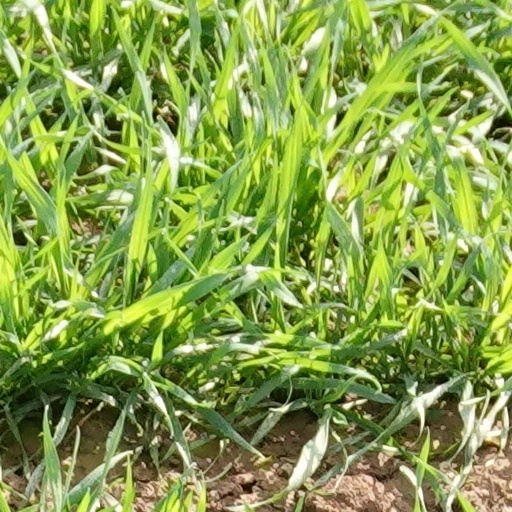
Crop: wheat